Question: Please indicate a possible affordance area of the bicycle that can be used for sitting on
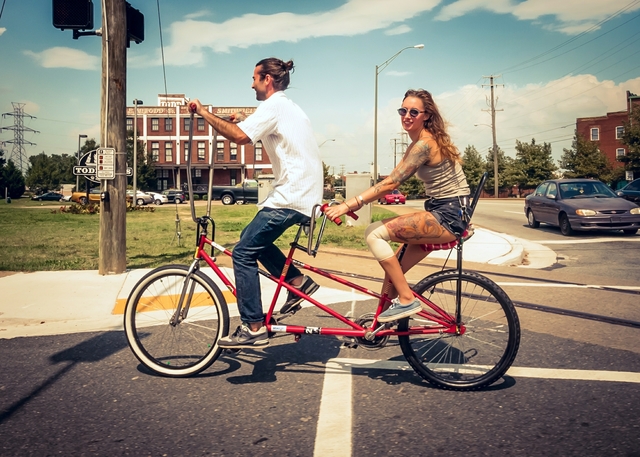
Answer: [424.486, 218.584, 476.742, 253.141]